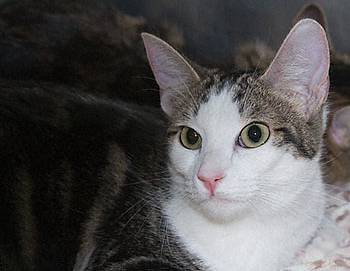
Label: cat